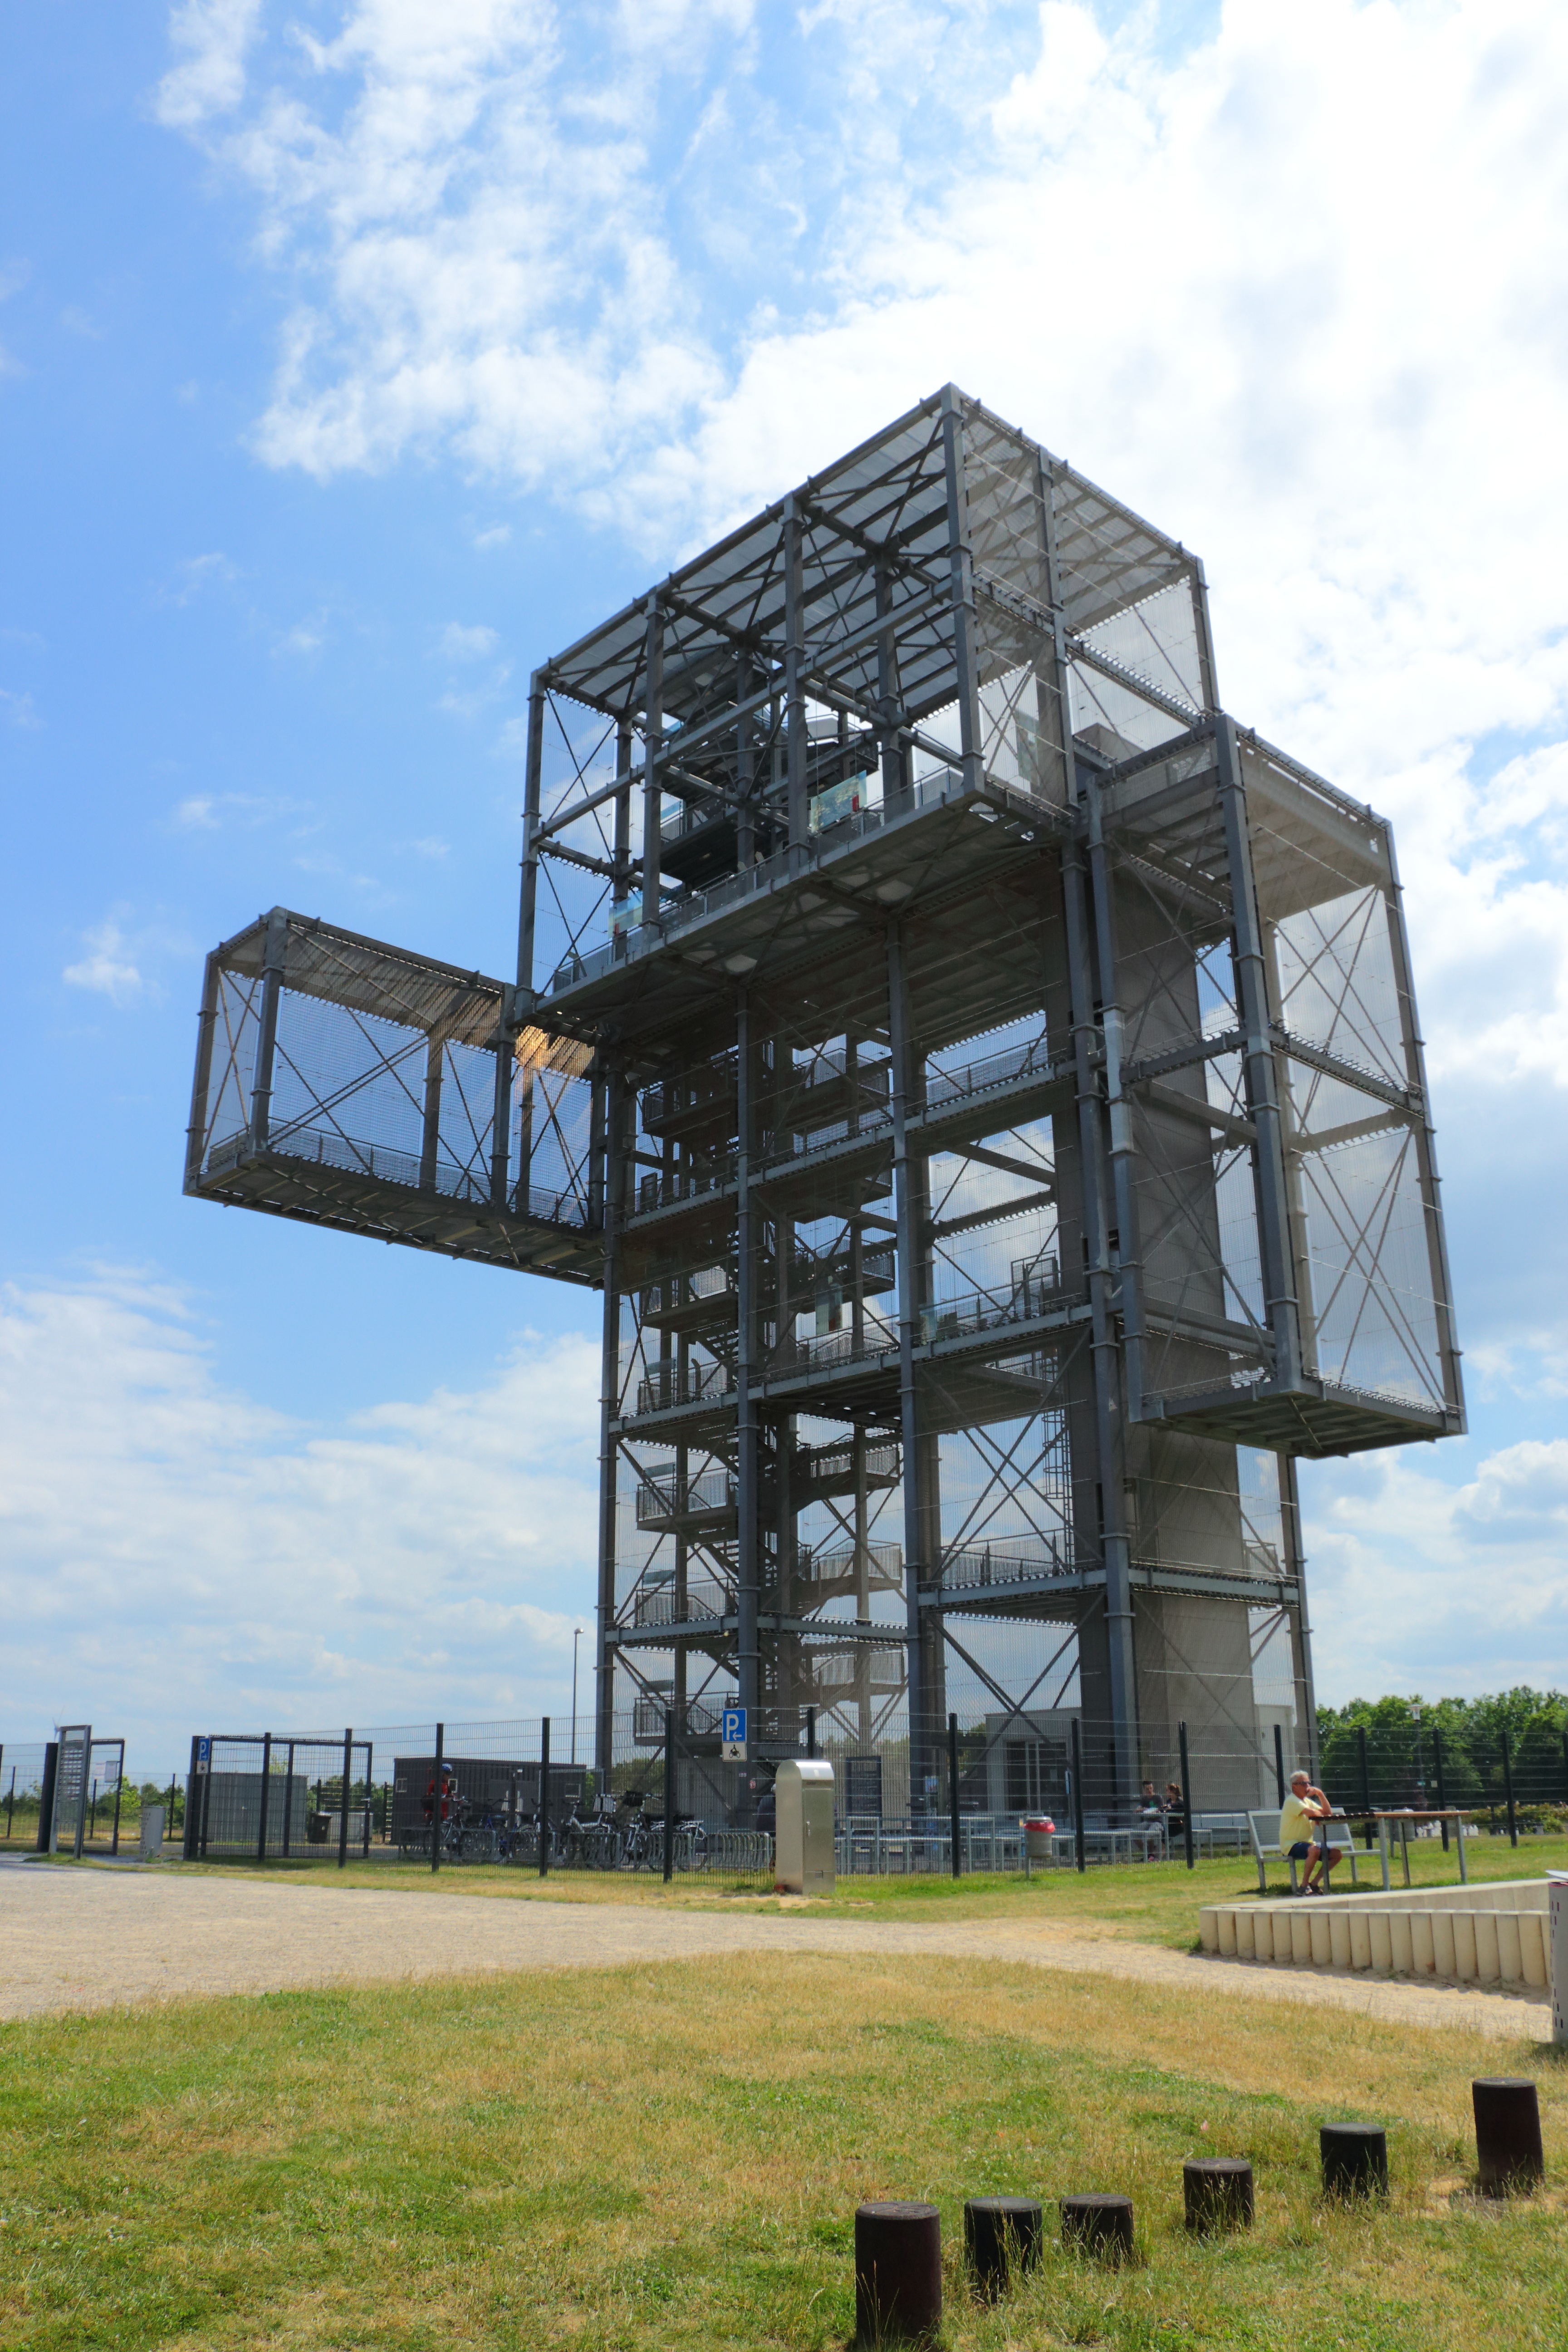
tower, tower block, observation tower, open pit mining, indemann, open cast mining inden, inden